An Outline of Islamic Thought in the Quran

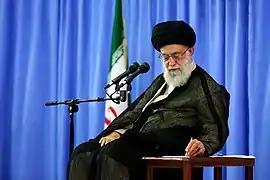
Ali Khamenei, whose book "An Outline of Islamic Thought in the Quran" was published in 1974

An Outline of Islamic Thought in the Quran (Persian: طرح کلی اندیشه اسلامی در قرآن) is the name of a book/work of Iran's supreme leader, Ali Khamenei which was published in 1974 before the Iranian Revolution; and is a collection of (Khamenei's) copies, of his daily meetings (lectures) --at "Imam Hassan Mosque" in 1974-- plus an introduction which was written by him before the publication of the book.